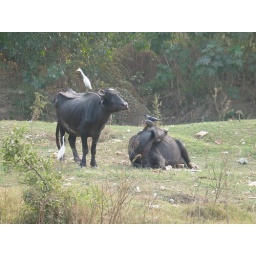
Two cows with a couple of birds tagging along lounging a short ways off the road in Chandigarh.